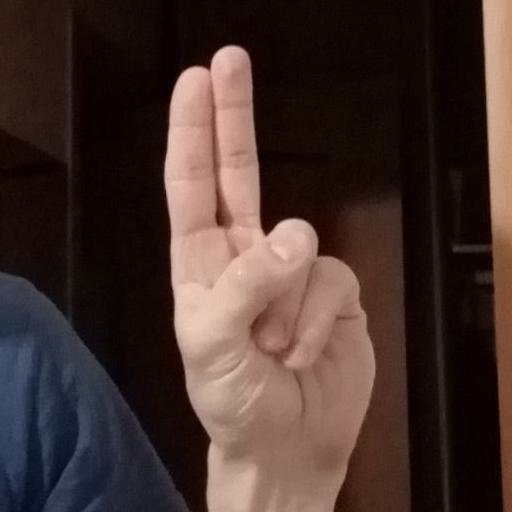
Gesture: two_up